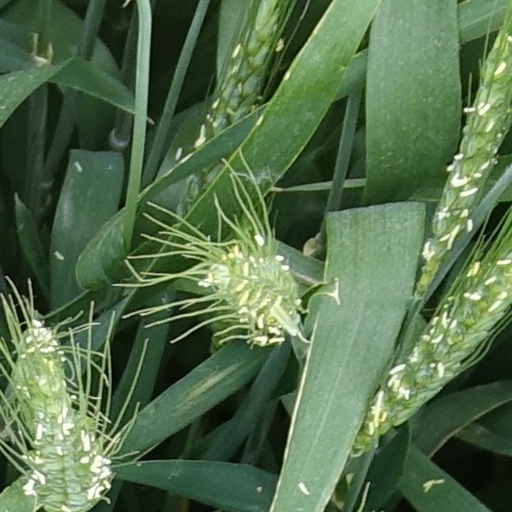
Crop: wheat